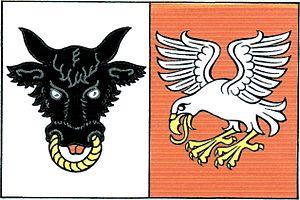
Pernštejnské Jestřabí est une commune du district de Brno-Campagne, dans la région de Moravie-du-Sud, en République tchèque. Sa population s'élevait à 174 habitants en 2017.